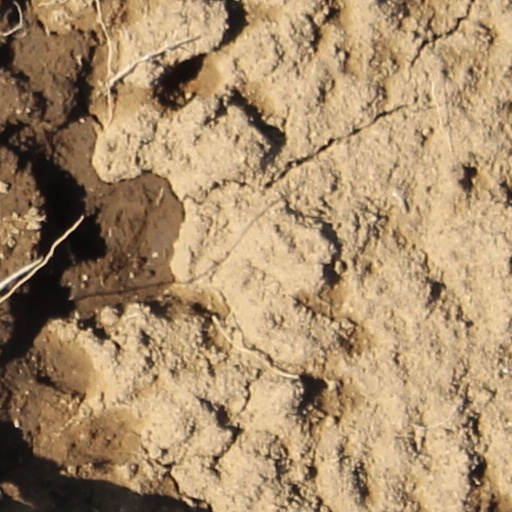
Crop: wheat